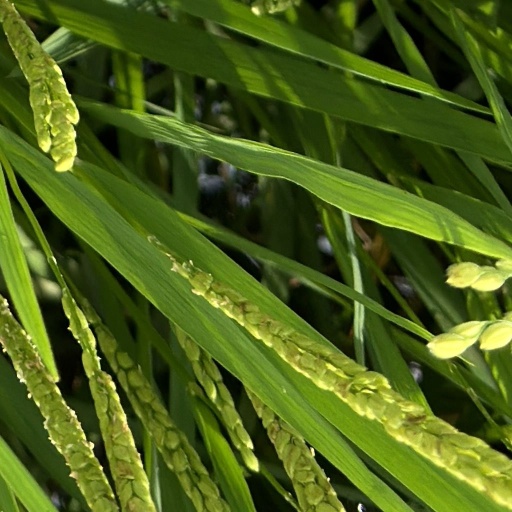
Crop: rice